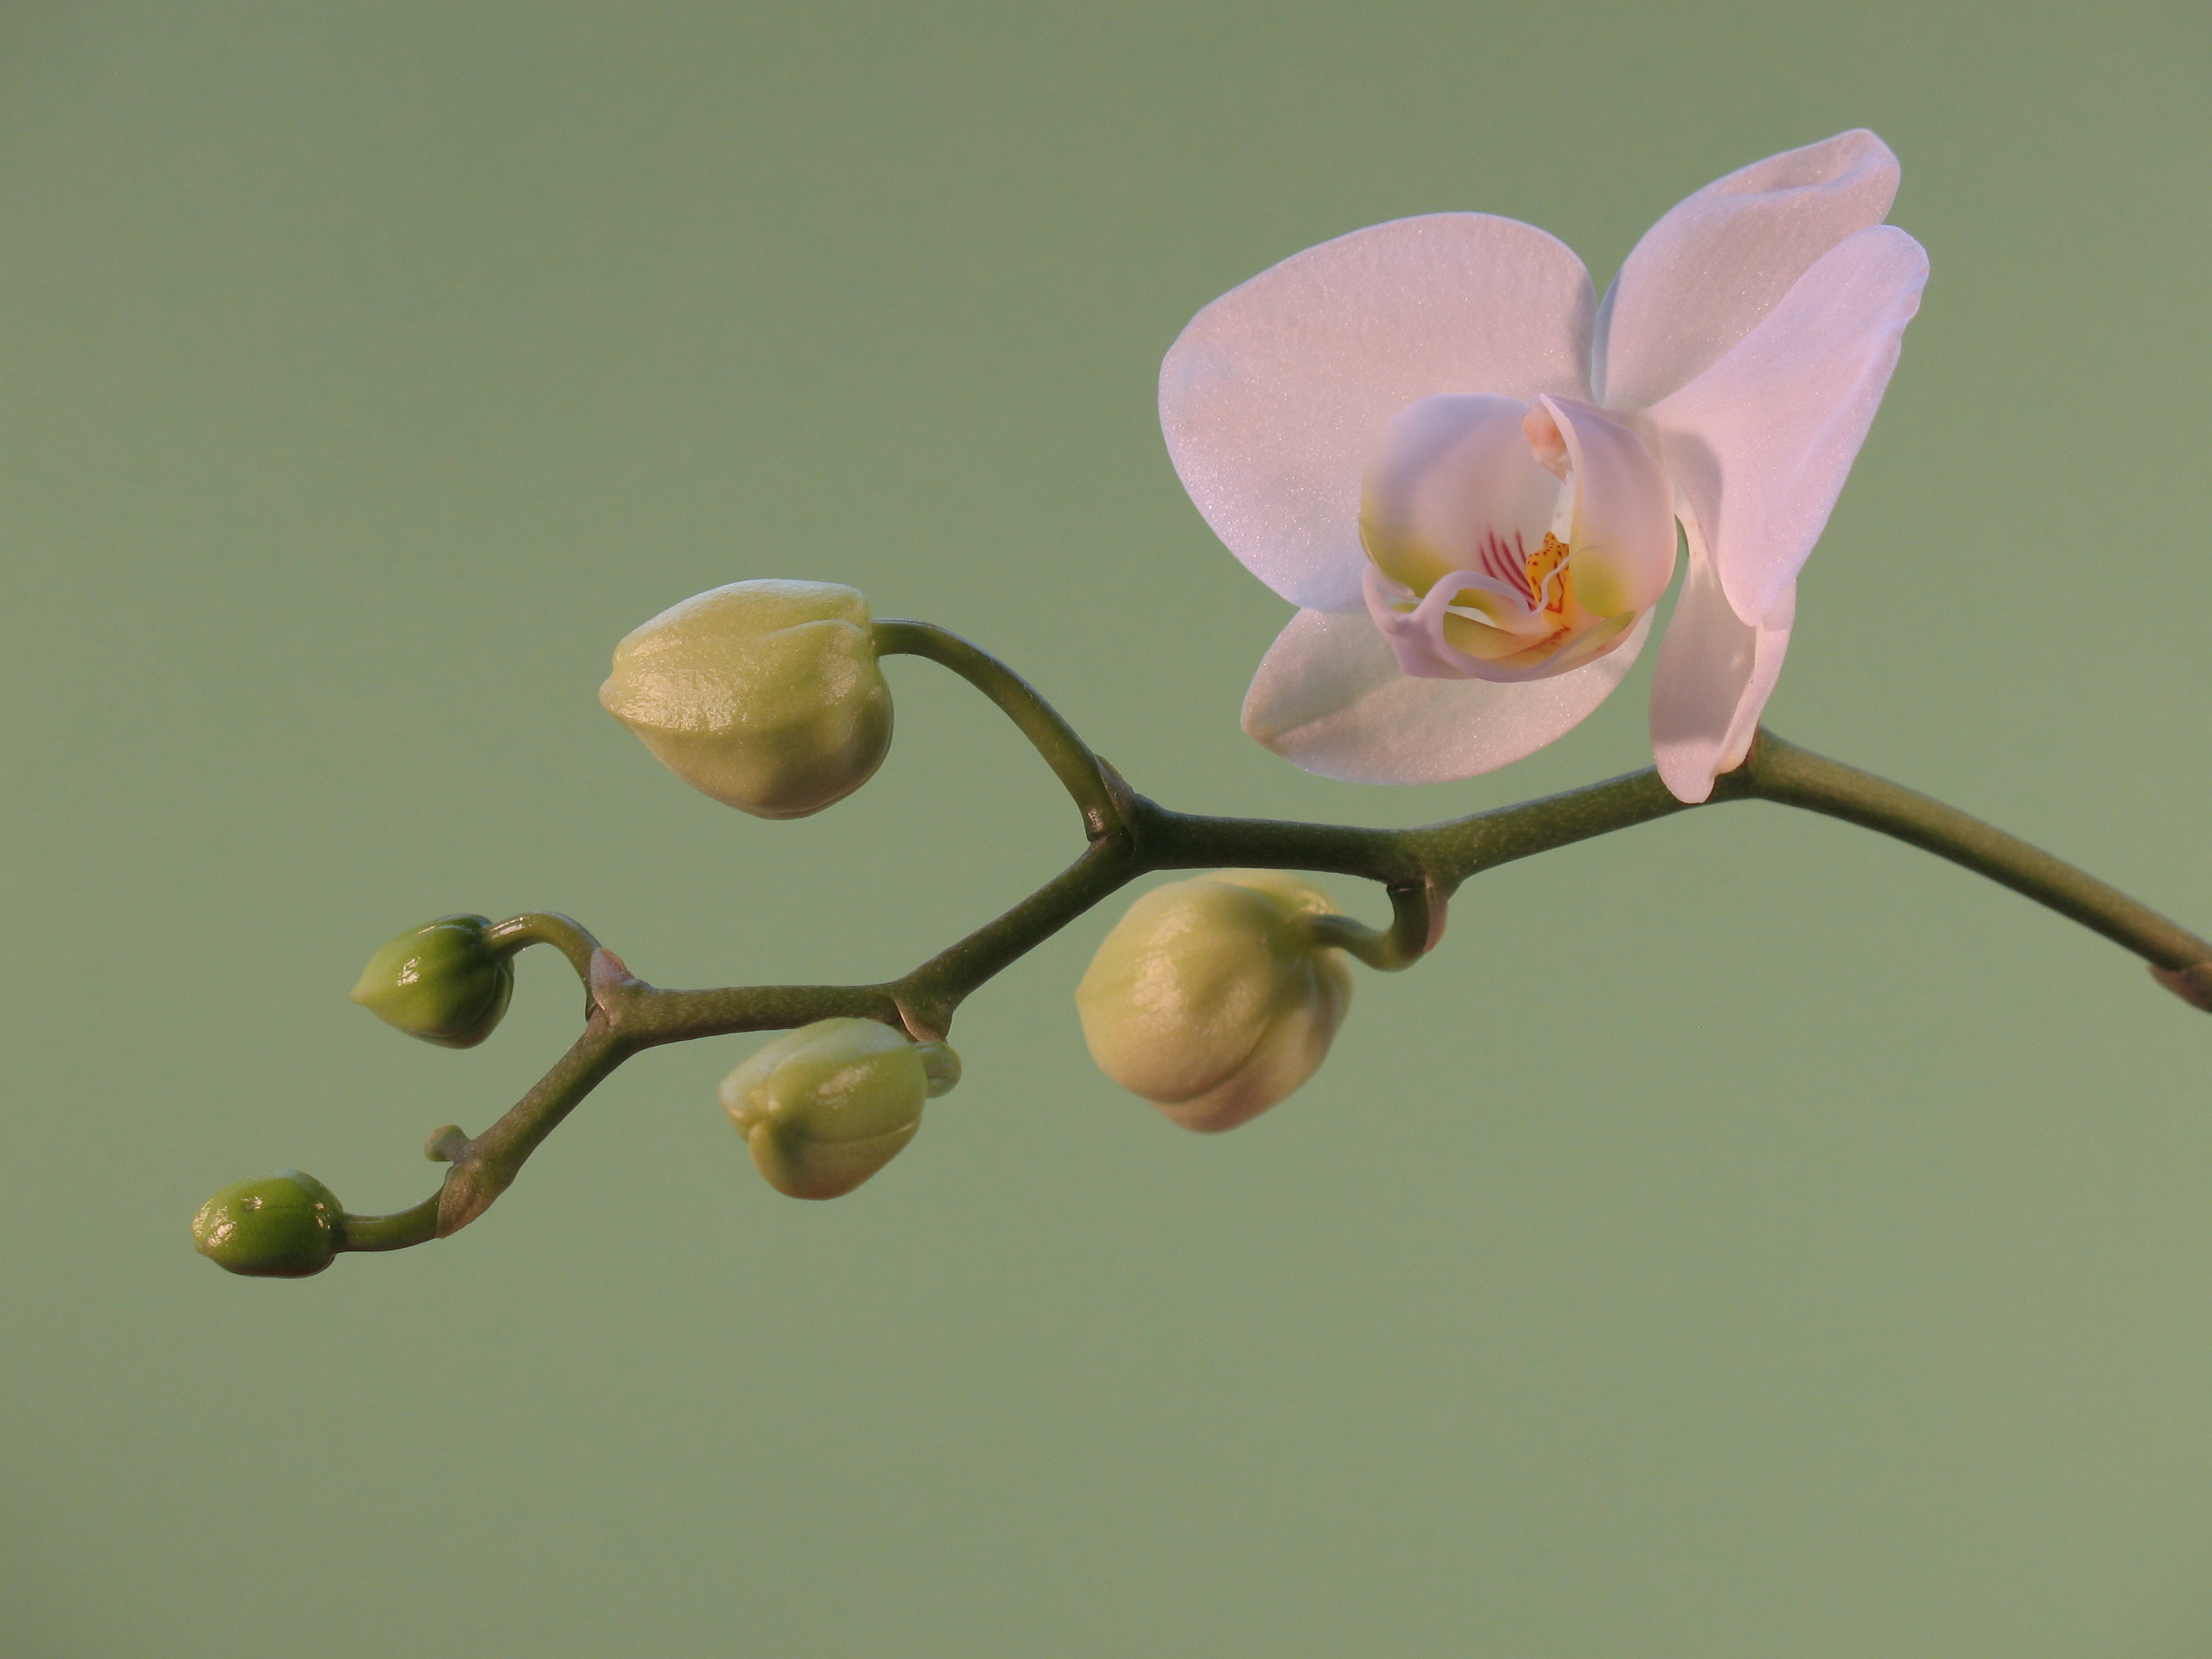
nature, branch, blossom, plant, photography, leaf, flower, petal, botany, flora, twig, orchid, close up, orchis, macro photography, flowering plant, plant stem, land plant, moth orchid